Derry City F.C.

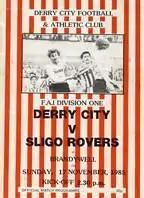
The official programme from a home game against Sligo Rovers on 17 November 1985 in Derry City's first League of Ireland season

Derry applied to join the reorganised League of Ireland (the league in the Republic of Ireland) in 1985 with the Brandywell as its home. The move required special dispensation from the IFA and FIFA, but eventually Derry was admitted to the league's new First Division for 1985, joining as semi-professionals. As its stadium was situated in a staunchly republican area once known as "Free Derry", with a history of scepticism towards the RUC in the local community, Derry received special permission from UEFA to steward its own games. The presence of the RUC was regarded as more likely to provoke trouble than help prevent it.